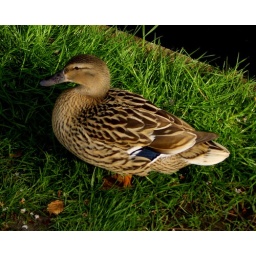
A female mallard by the river Cam, UK, taken in April 2009